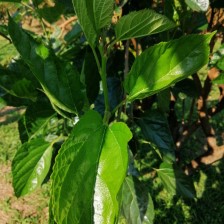
Variety: BlackOodTurkey